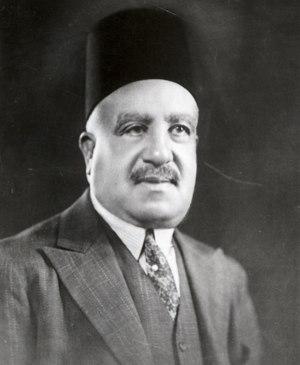
Talaat Harb ou Talaat pacha Harb est un économiste égyptien et le fondateur de la Banque Misr en mai 1920.